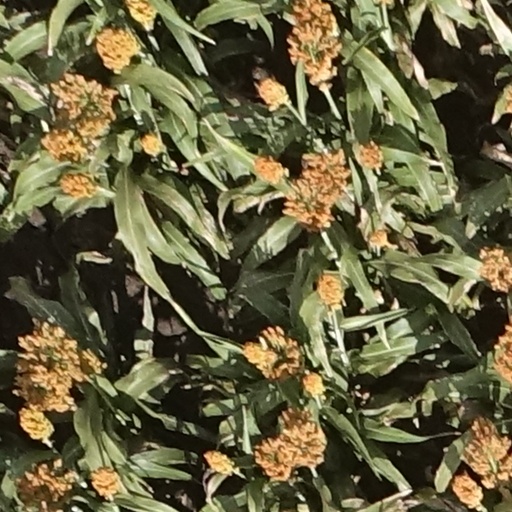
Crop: sorghum